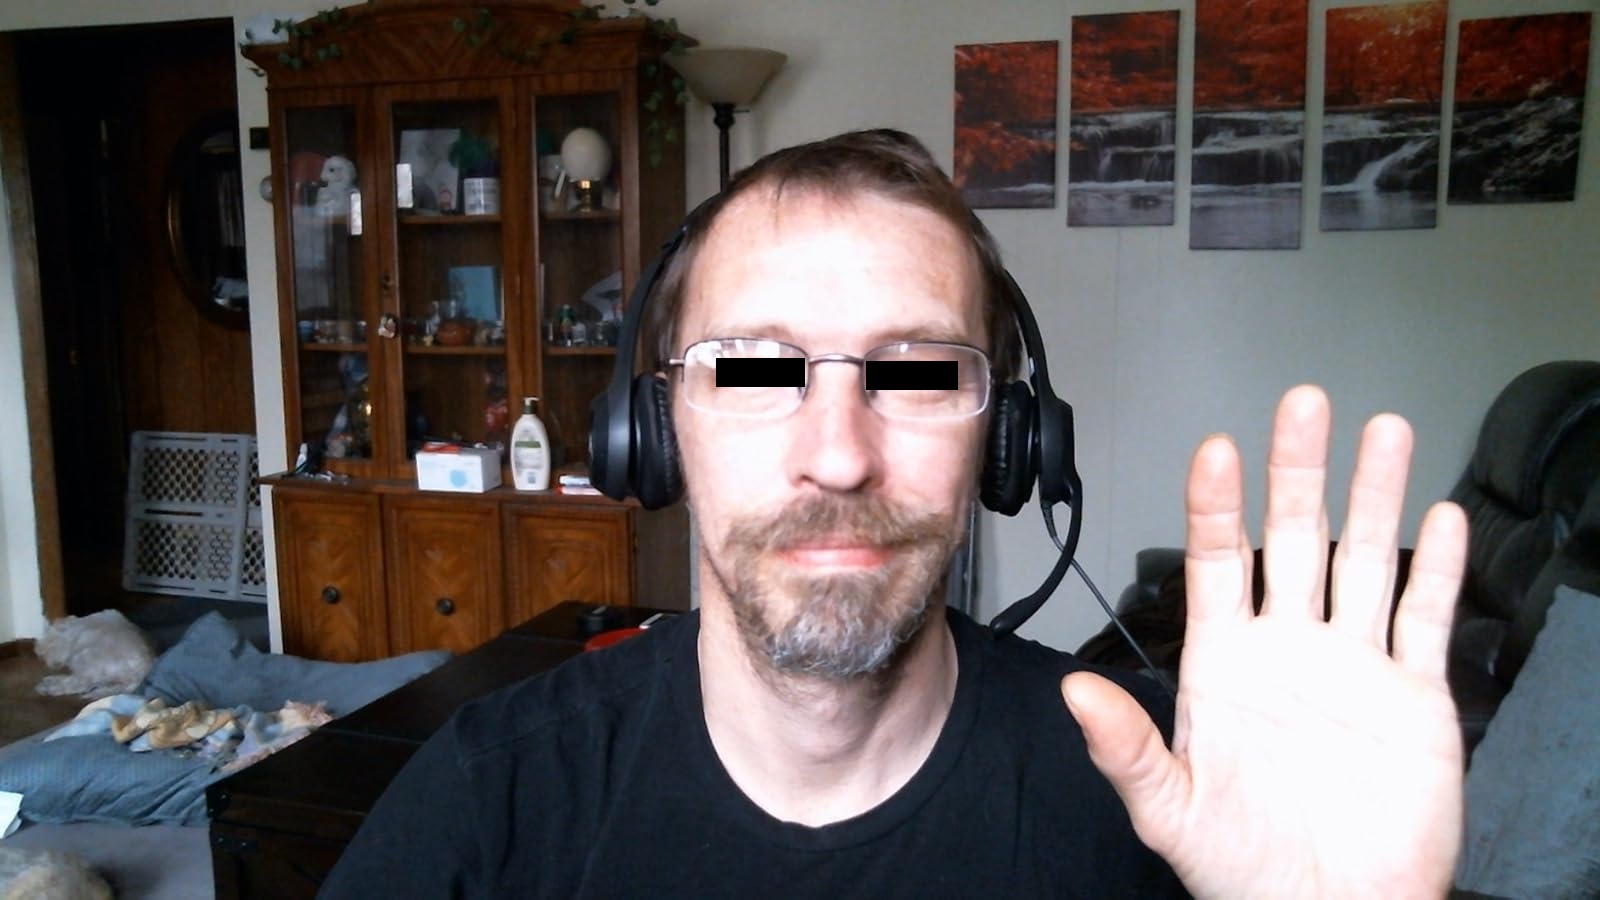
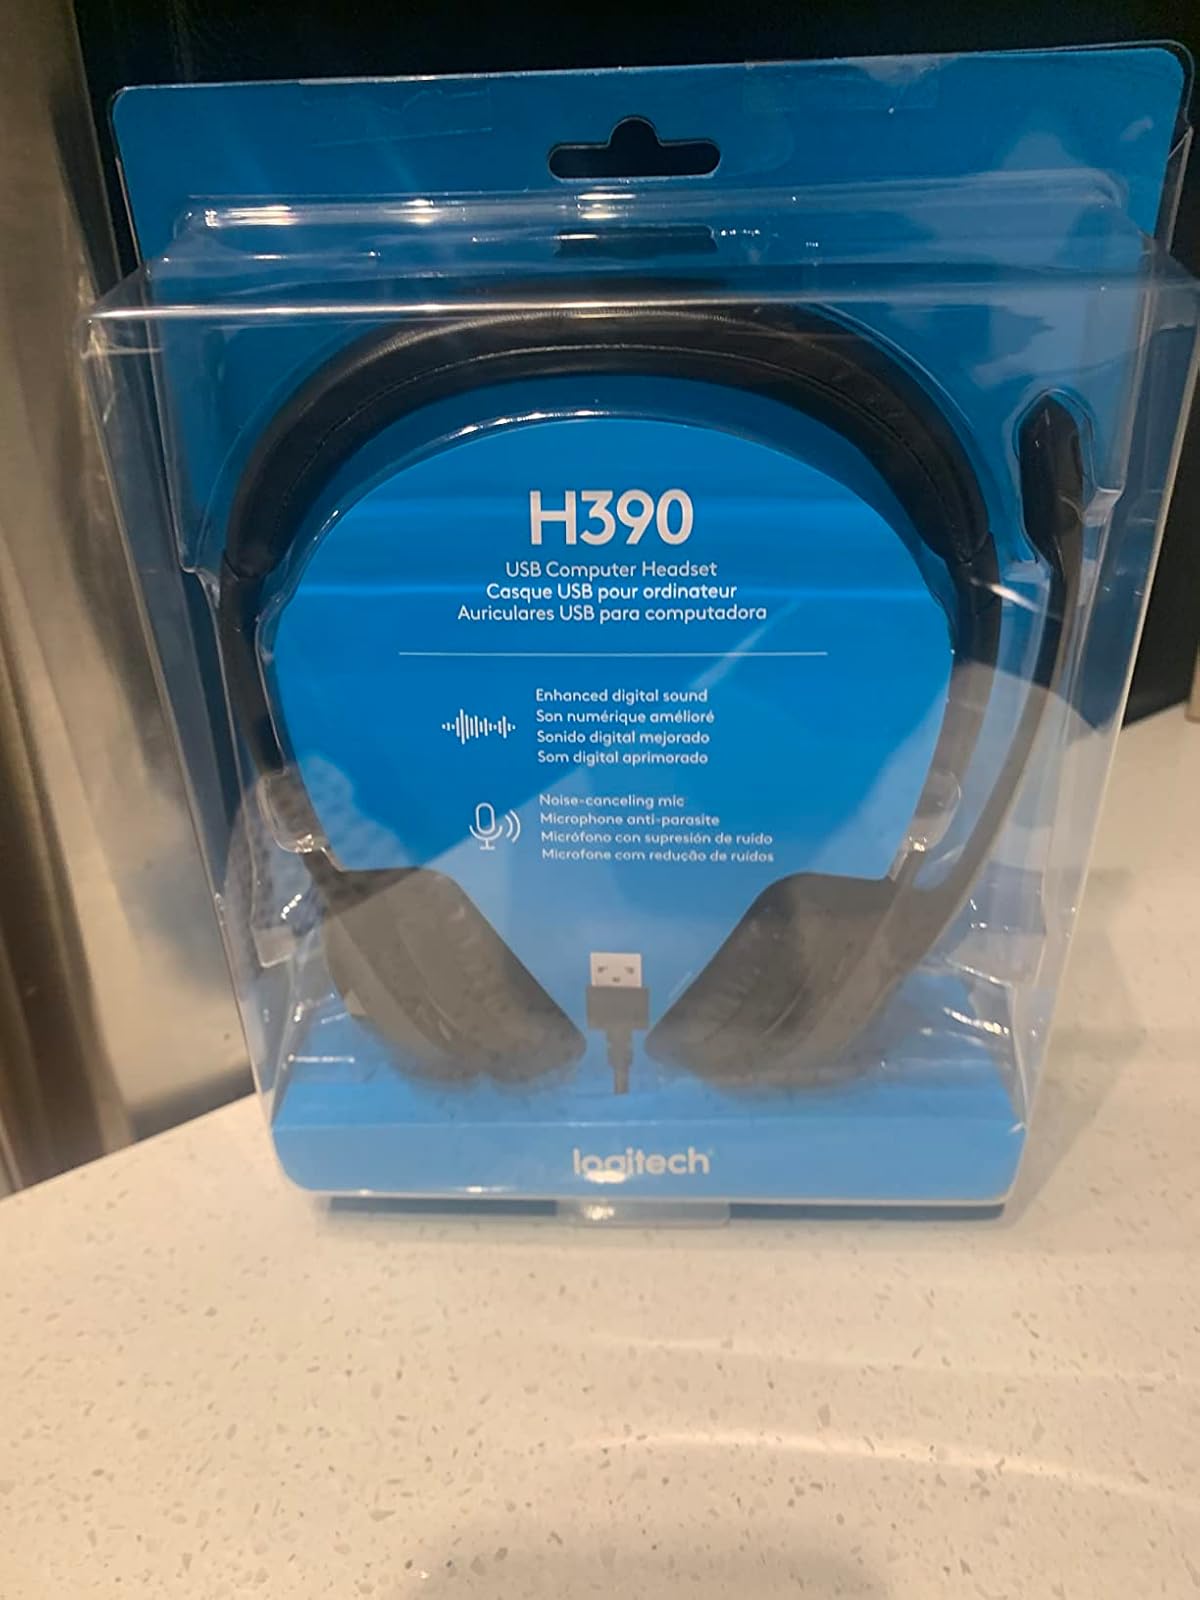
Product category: headphones
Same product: yes